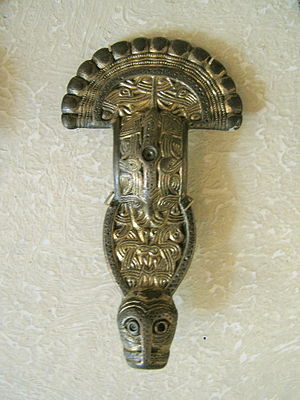
Nordendorfspændet / Logaþore
Nordendorf fibula II.
Nordendorfspændet eller Nordendorf fibula er alamannersk fibula, et bøjeligt dekoreret spænde som blev fundet i Nordendorf i nærheden af Augsburg i Bayern, Tyskland. Den er dateret til ca. 600–650 e.Kr. Udover spændets kunstneriske og håndværksmæssige værdi har den betydning på grund af en runeinskription som gør den til en af de ganske få kilder som beskriver sydgermansk trosforestillinger af germansk religion.